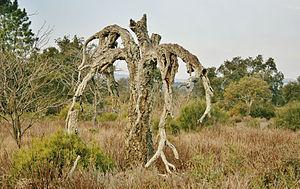
Vieil arbre de la plaine des Maures.
Le Cannet-des-Maures est une commune française située dans le département du Var, en région française Provence-Alpes-Côte d'Azur.